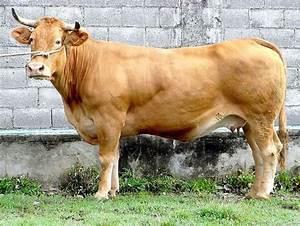
cow